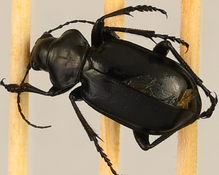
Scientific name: Calosoma affine
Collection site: Konza Prairie Agroecosystem NEON (KONA), plot KONA_004